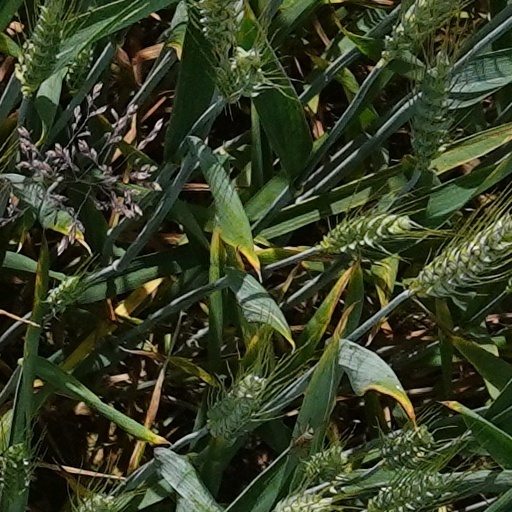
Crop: wheat